The Buckskin Lady

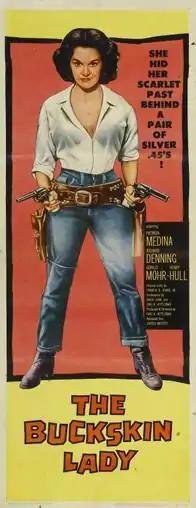
Theatrical release poster

The Buckskin Lady is a 1957 American Western film directed by Carl K. Hittleman and starring Patricia Medina in the title role and Richard Denning as her leading man. The supporting cast features Gerald Mohr, Henry Hull, and Hank Worden. The movie's tagline was, "She hid her scarlet past behind a pair of silver .45s!"